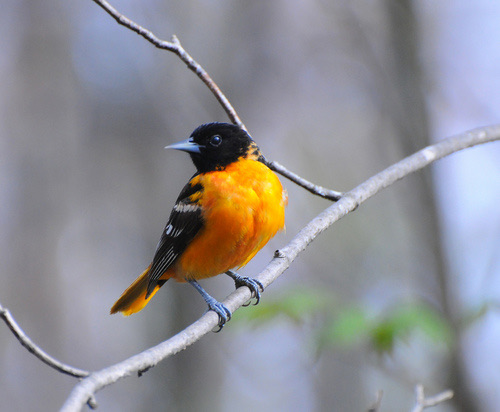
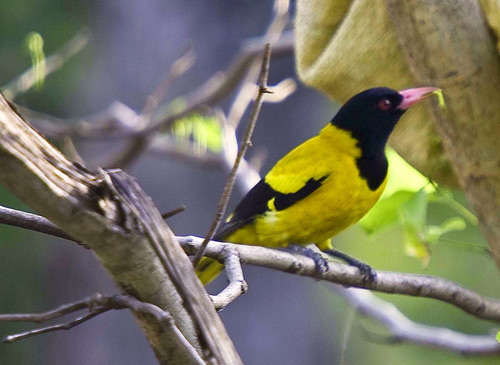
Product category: misc
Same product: yes